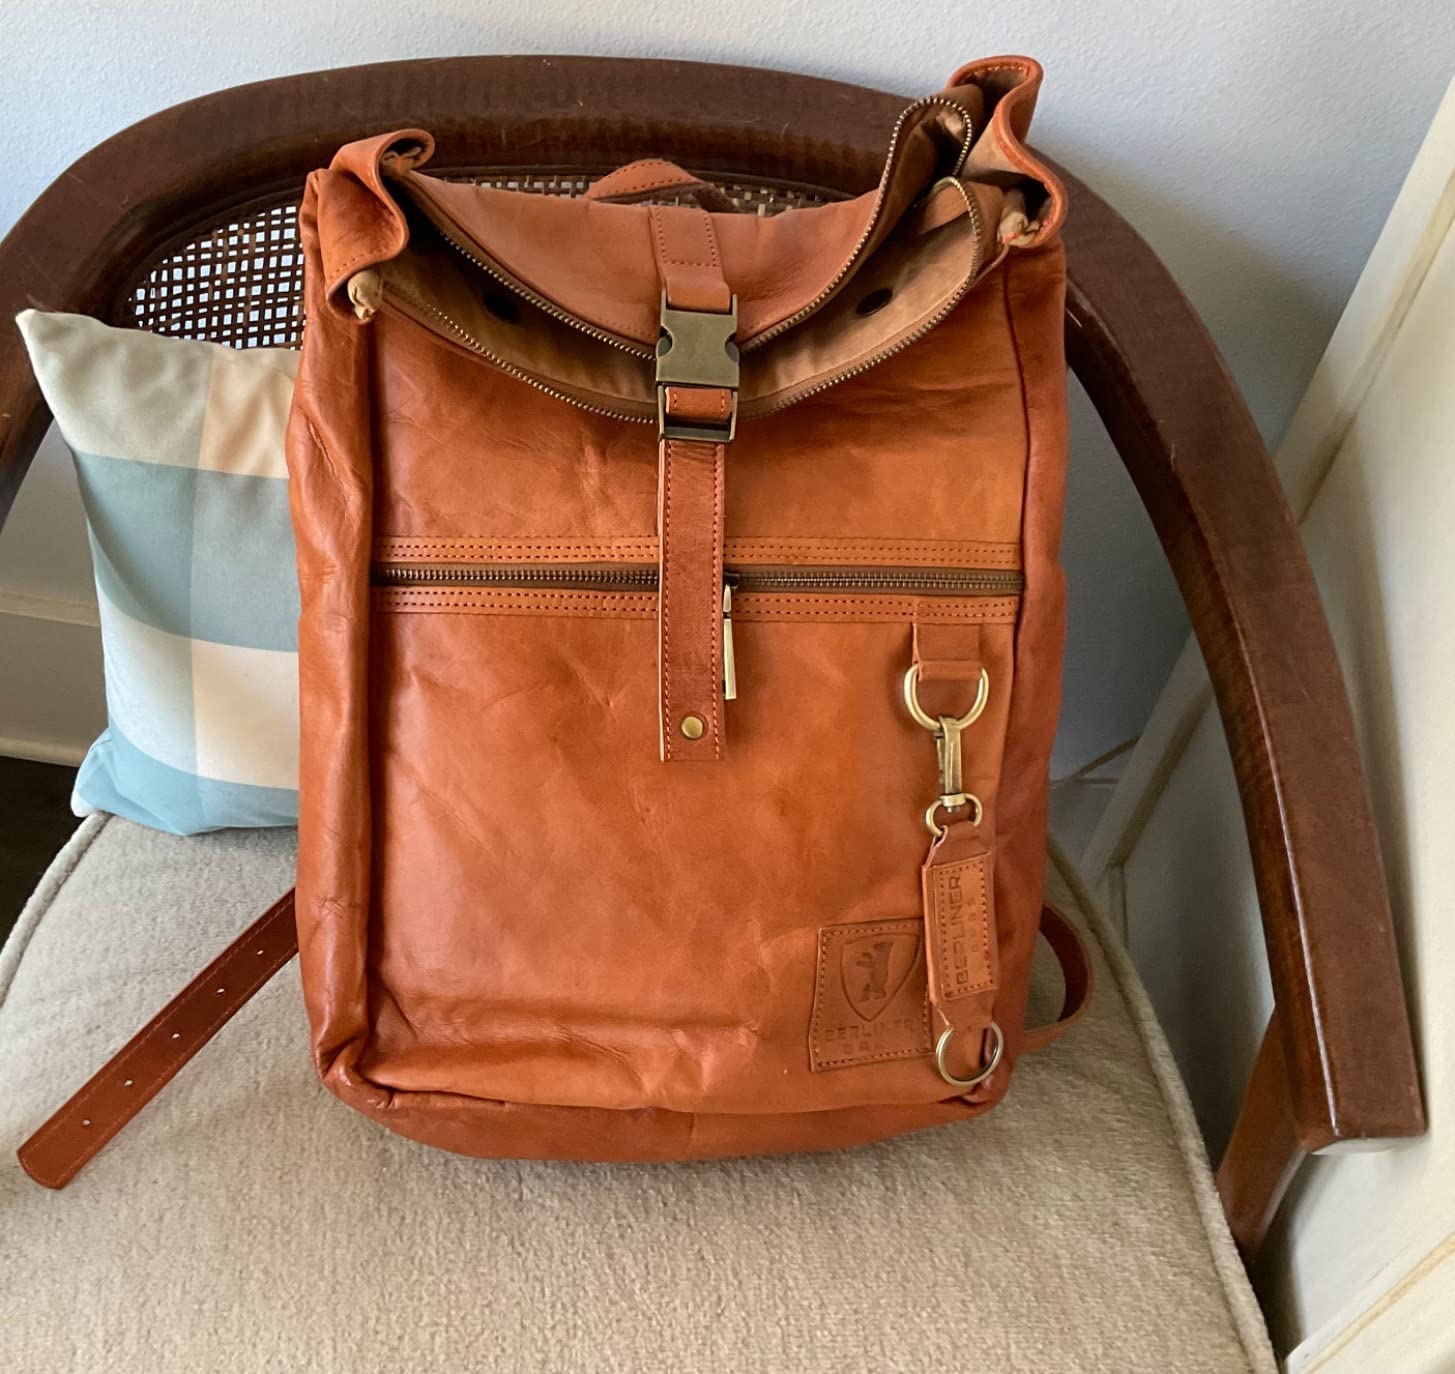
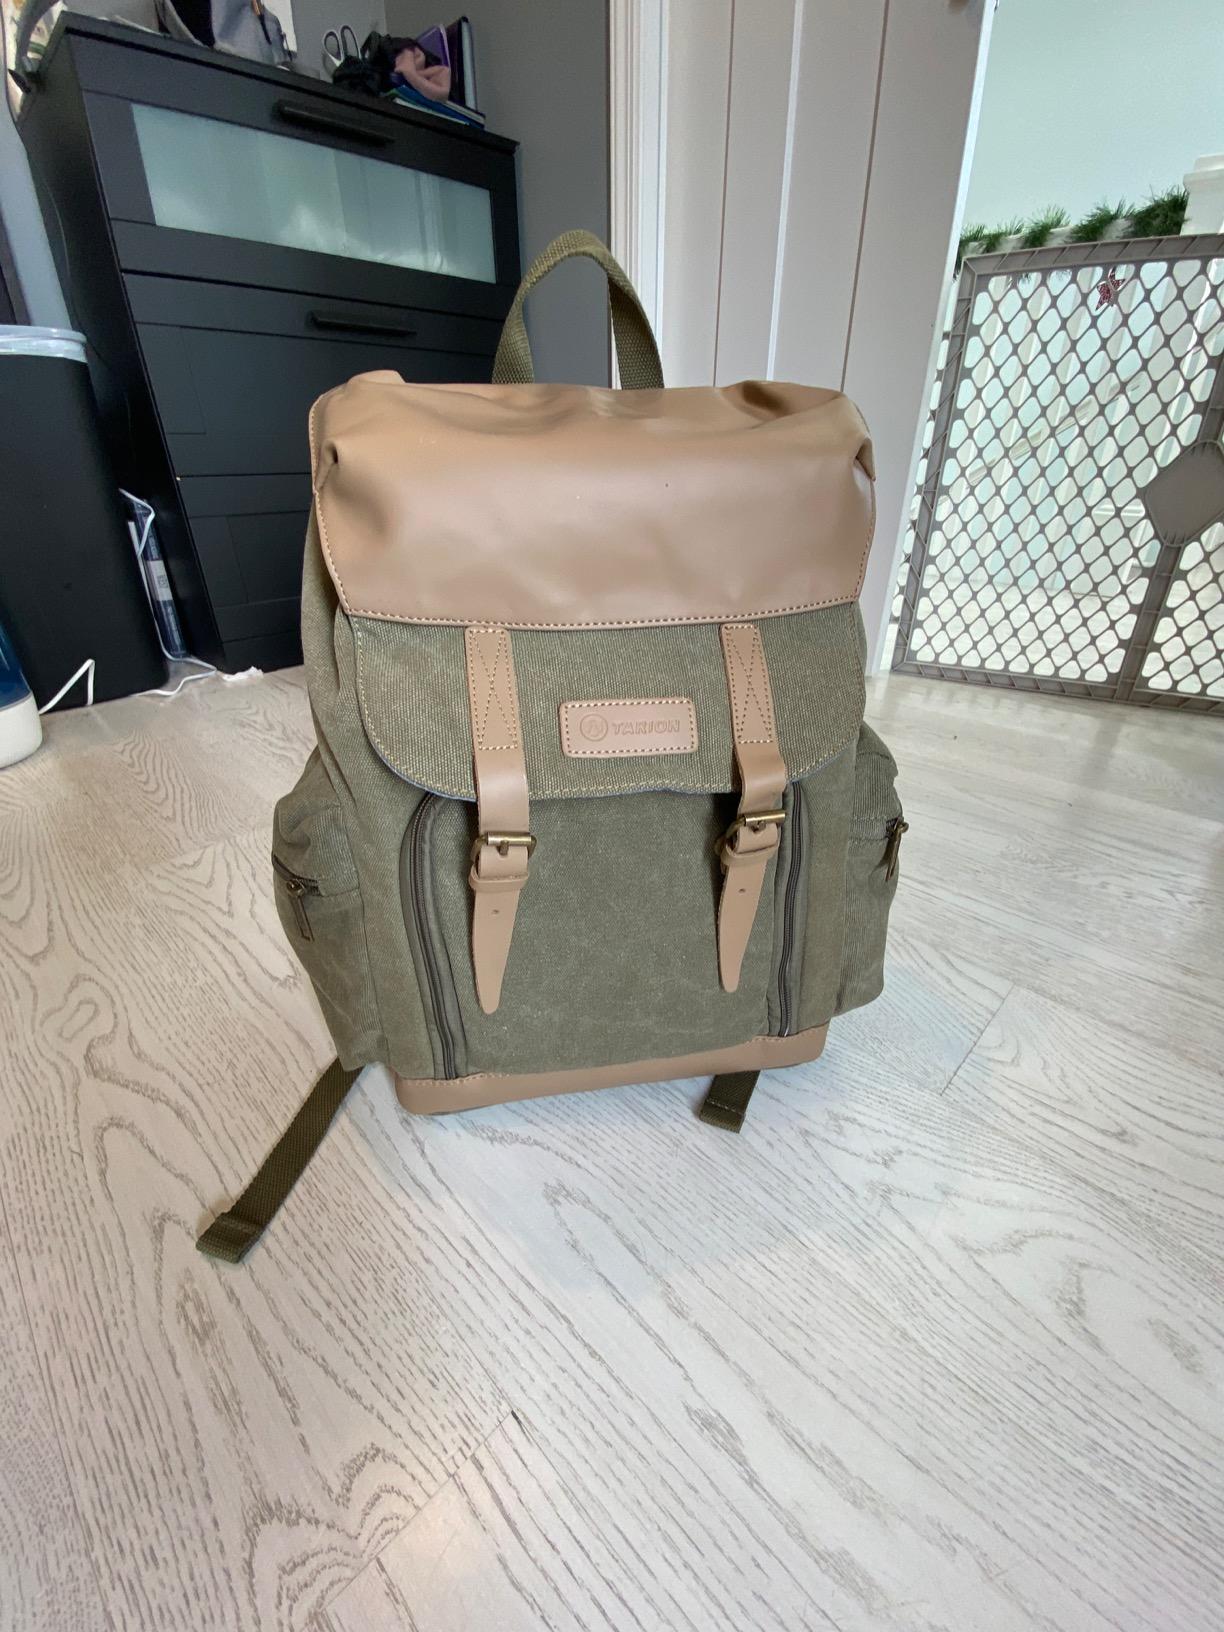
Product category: bag
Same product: no